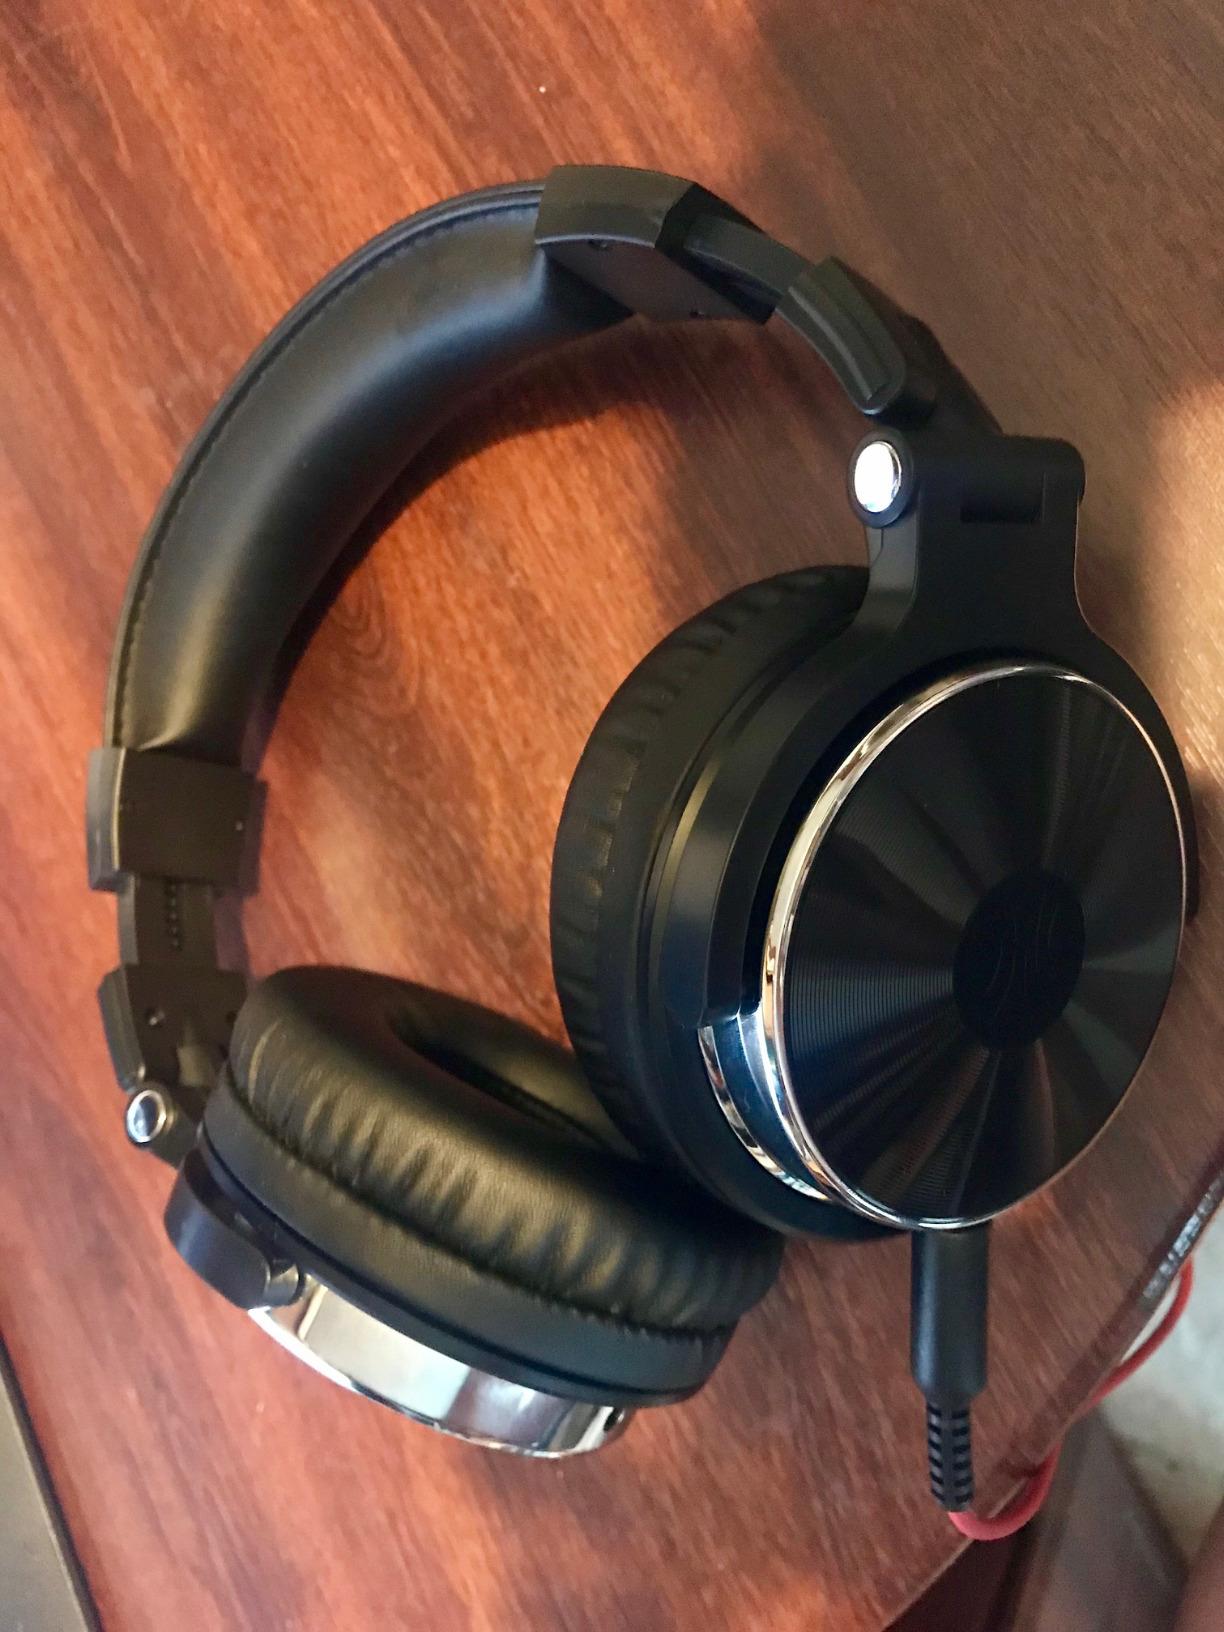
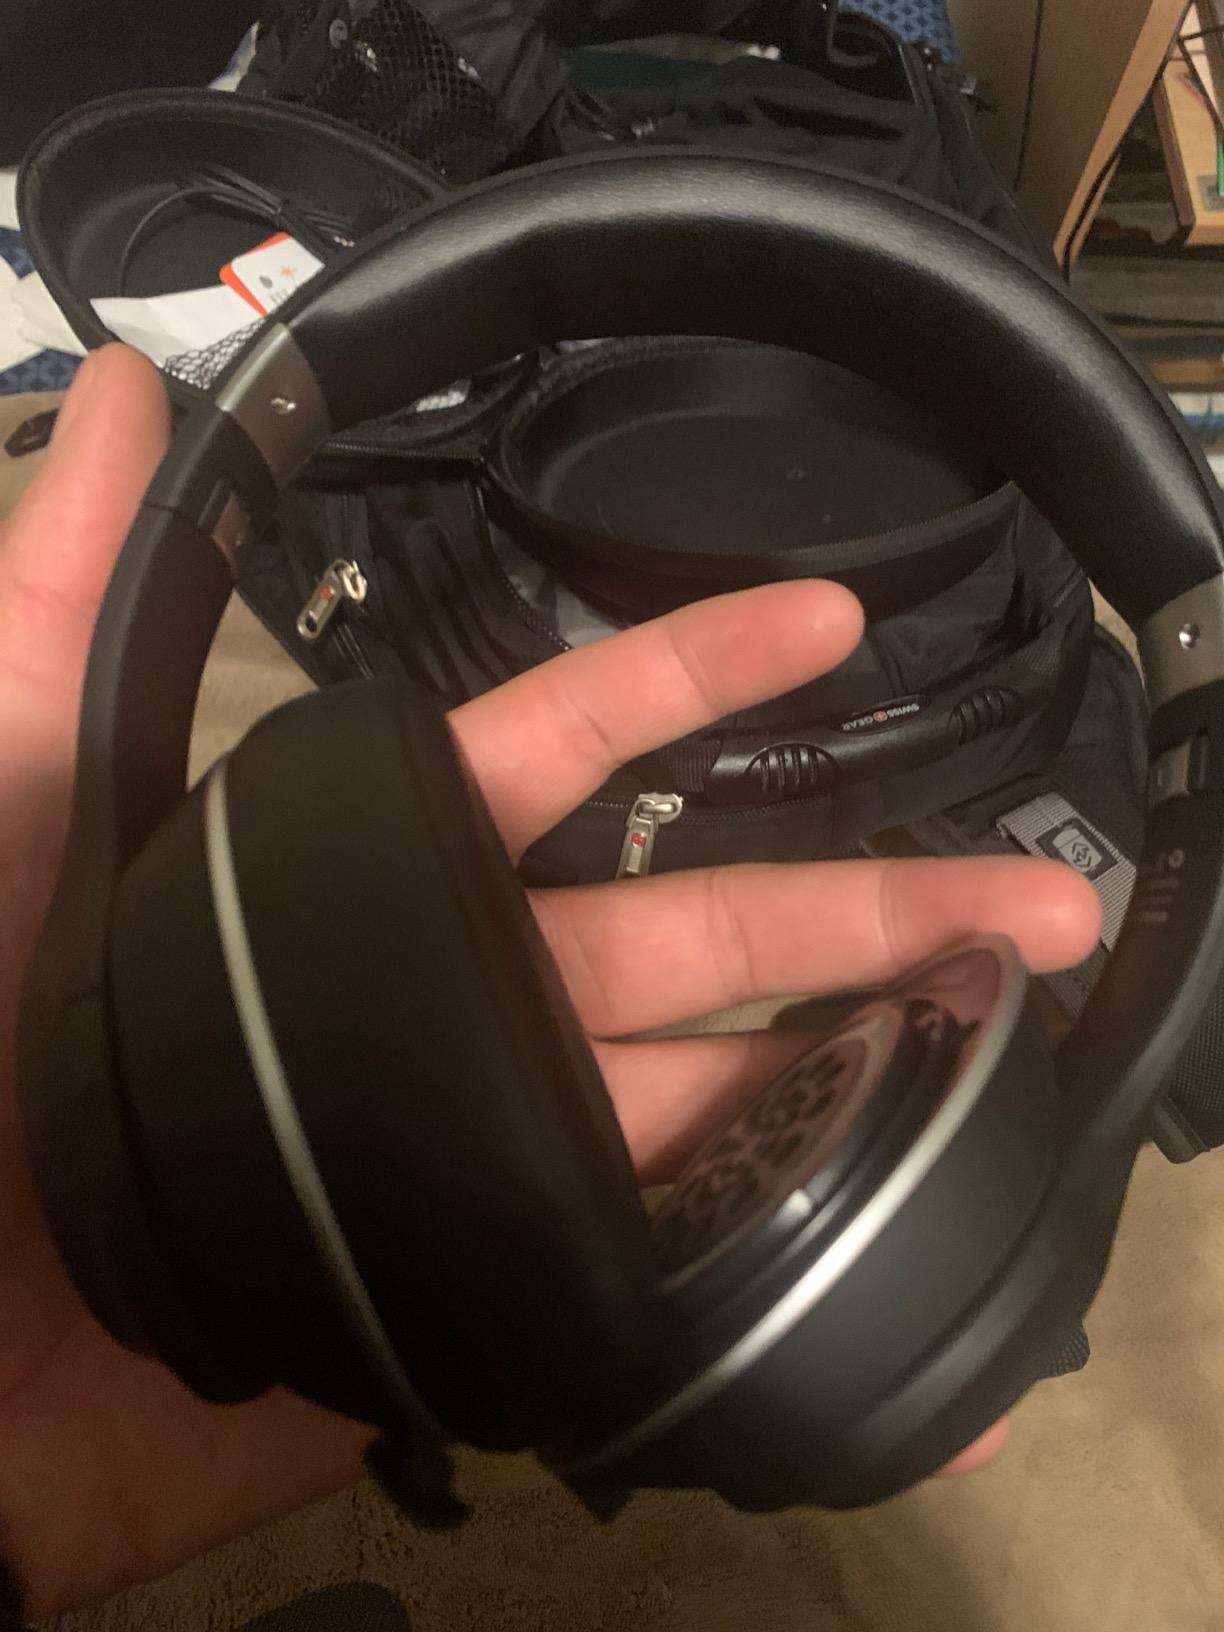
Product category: headphones
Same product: no